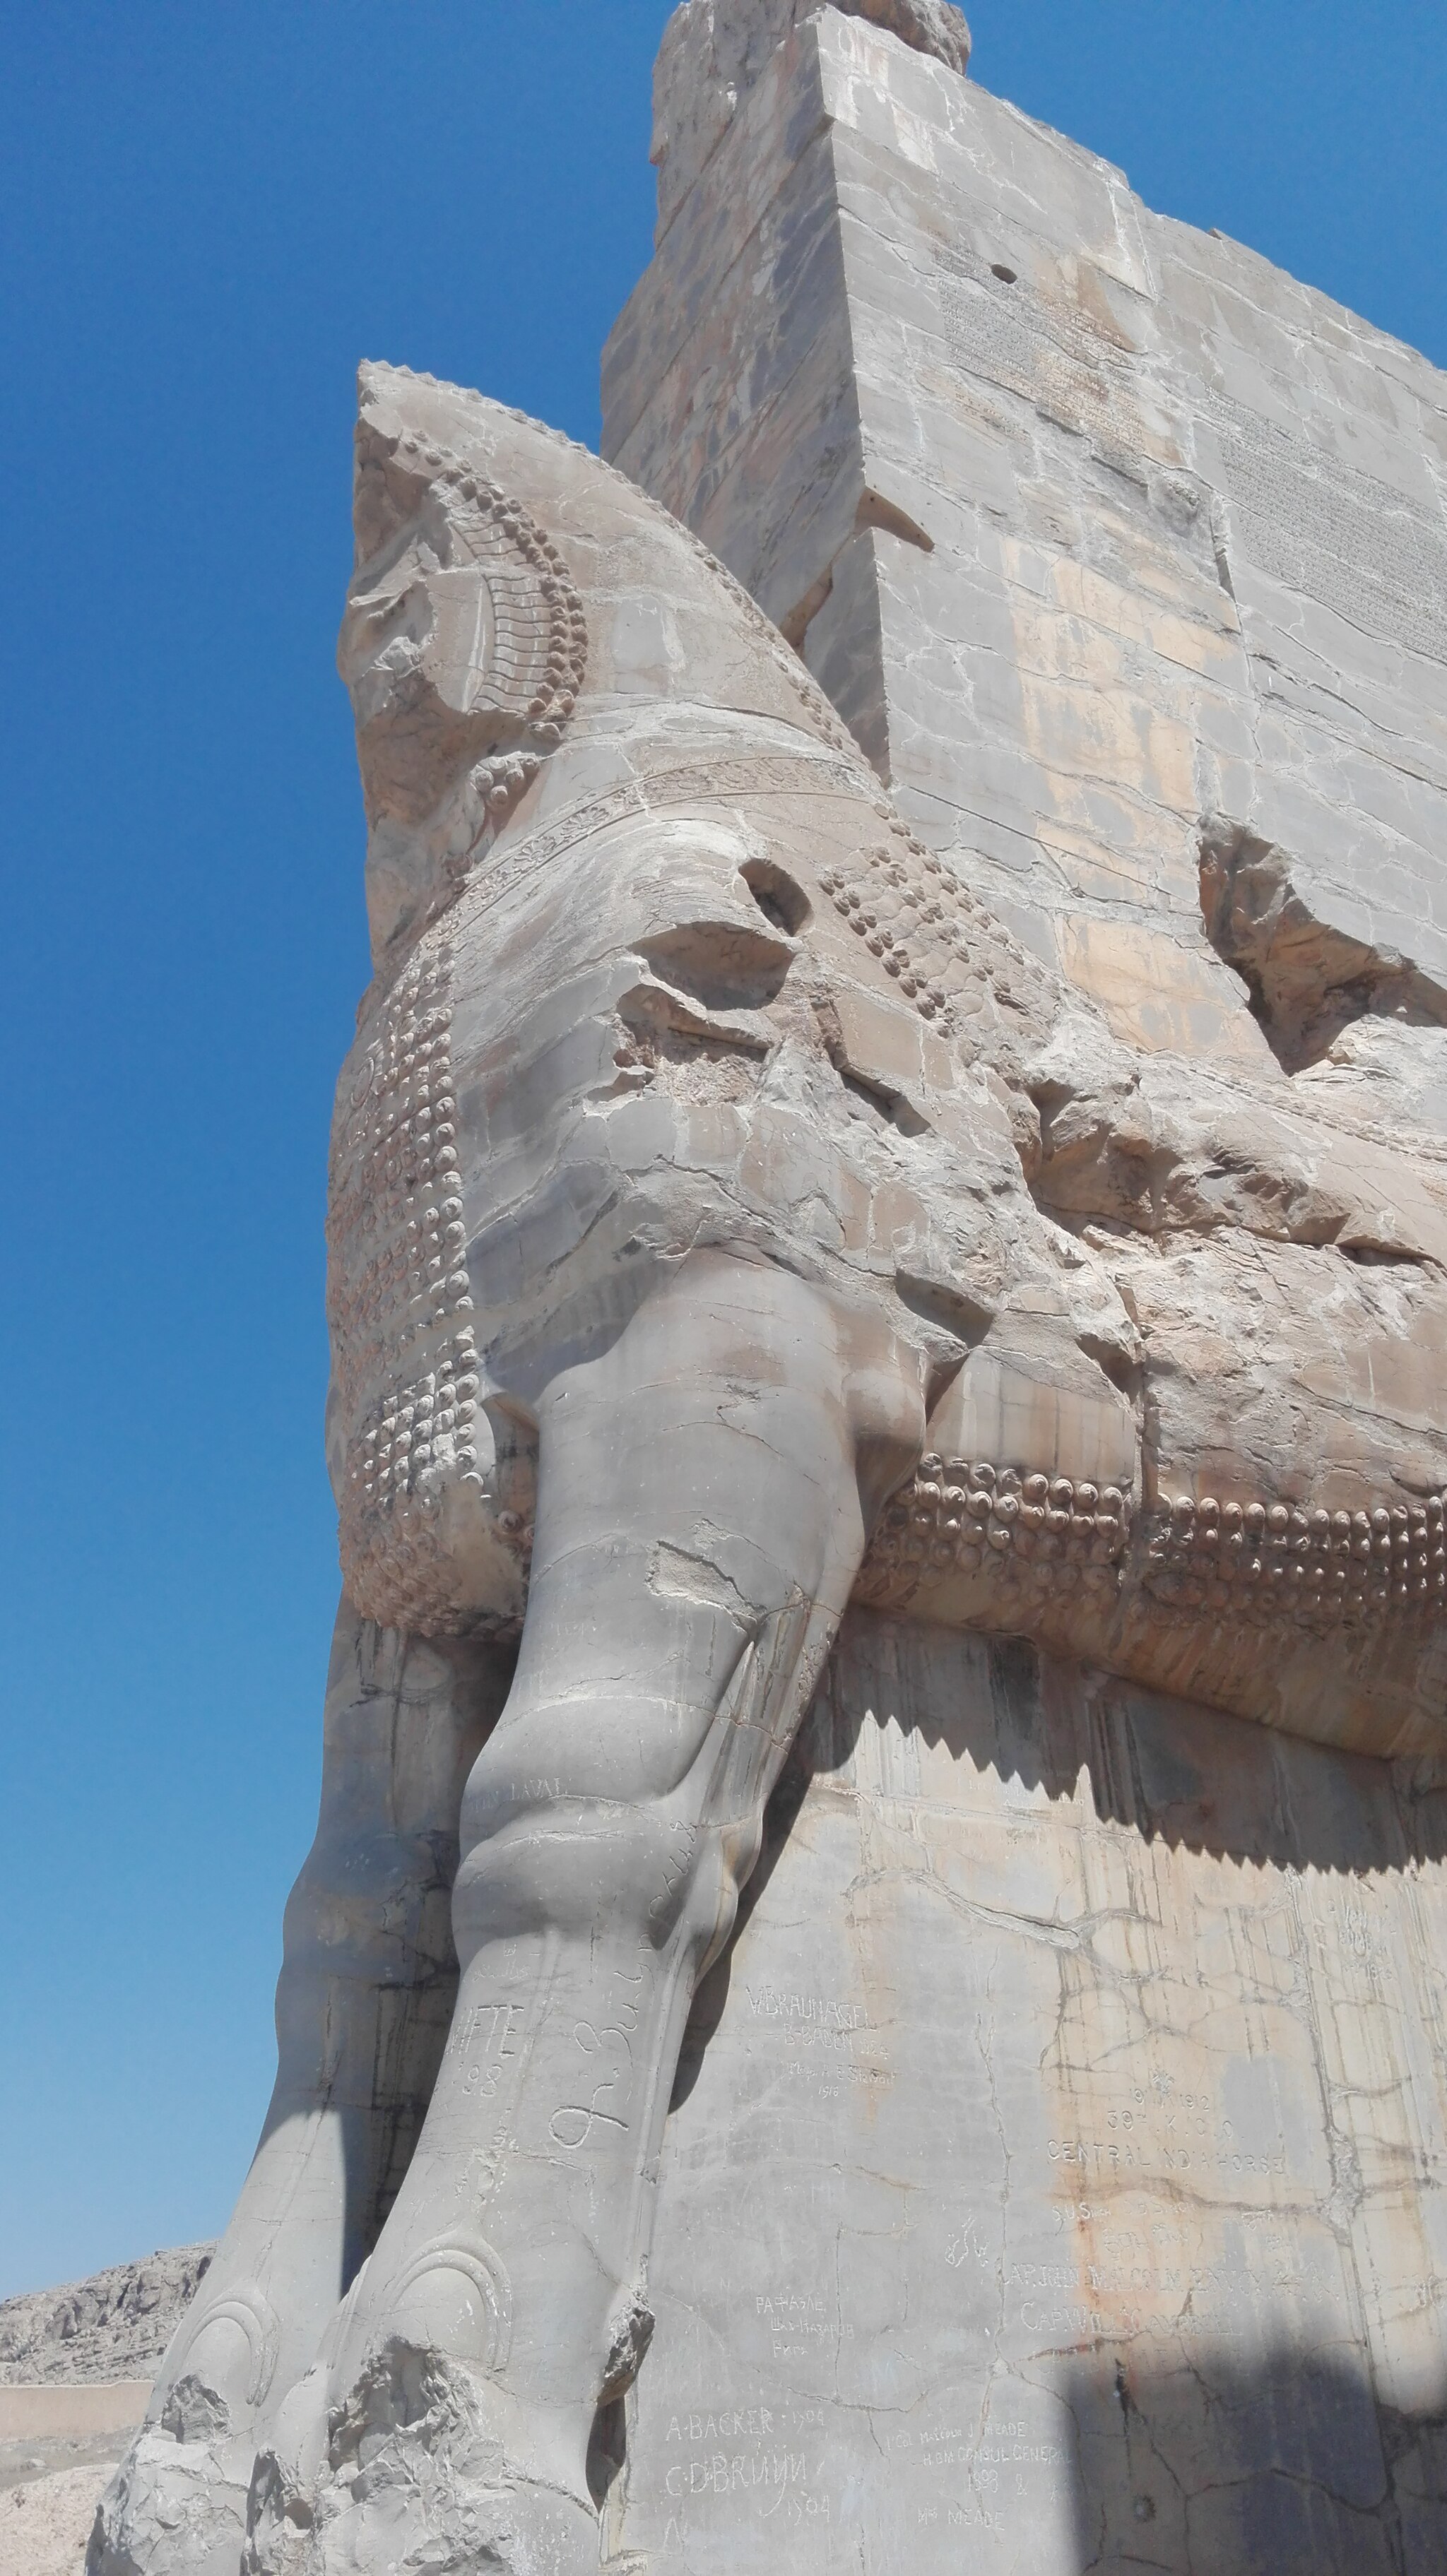
Title: تخت جمشید111
Date: 2016-09-18 12:15:44
Categories: Self-published work, Images from Wiki Loves Monuments 2016, Cultural heritage monuments in Iran with known IDs, Uploaded via Campaign:wlm-ir, Images from Wiki Loves Monuments 2016 in Iran, Iran photographs taken on 2016-09-18, Images from Wiki Loves Monuments in Marvdasht, 2016 in Persepolis, Details of Gate of All Nations